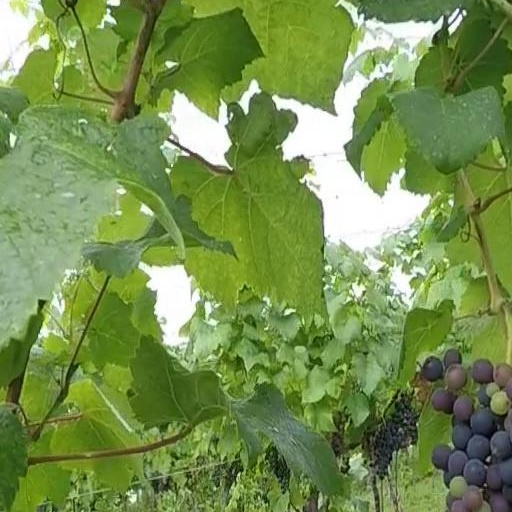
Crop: grape